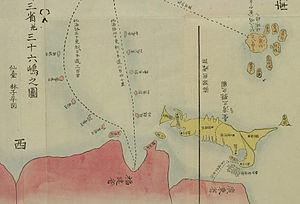
Les îles Senkaku ou quelquefois îles Diaoyutai se trouvent dans la mer de Chine orientale. Ces huit îlots et rochers, incorporés pour la plupart au Japon en 1895 par le traité de Shimonoseki, sont revendiqués par Taïwan et la Chine depuis 1971, qui les a pourtant reconnus comme japonais en 1920 sous le gouvernement de la République de Chine.